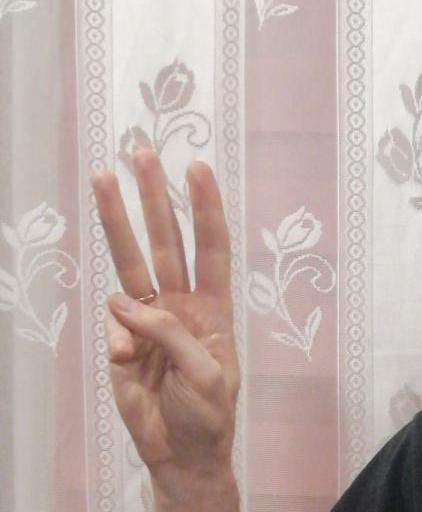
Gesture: three